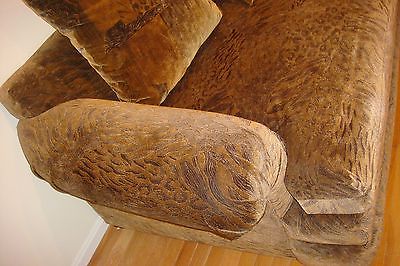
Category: sofa